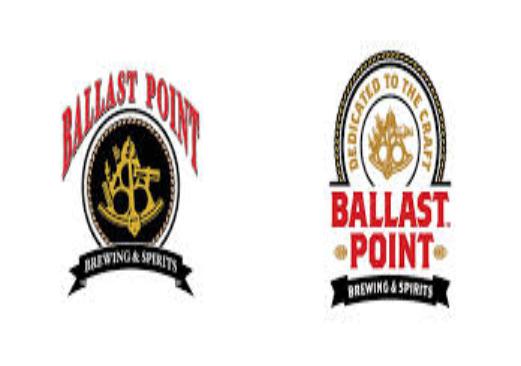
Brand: Ballast Point
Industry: Food